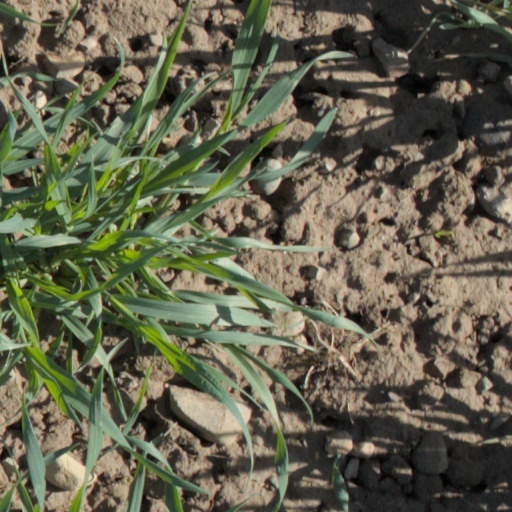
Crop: wheat